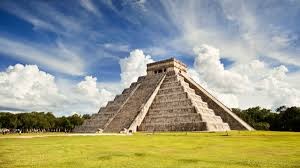
Landmark: Chichen Itza